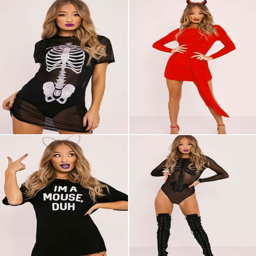
person releases collection with in the style